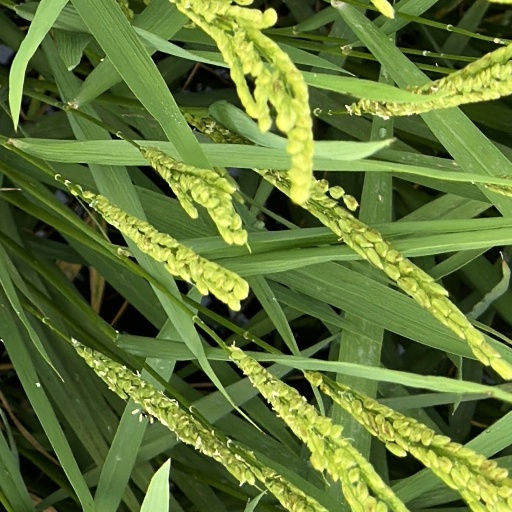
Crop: rice